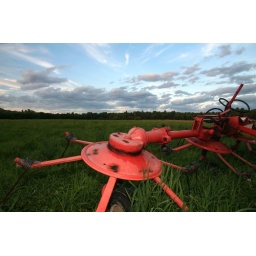
Some kind of farm machinery in a field near my house